Ostrów Mazowiecka

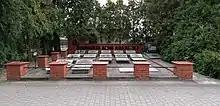
Graves of Home Army soldiers

Ostrów was granted town rights in 1434 by Duke Bolesław IV of Warsaw. Its name comes from the Old Polish word "ostrowa". In 1461 a parish school was founded in the town. In 1514, Duchess Anna Radziwiłł, who is commemorated in the town with a monument, established four annual fairs and a weekly market, boosting the development of Ostrów. In the 16th century Polish King Sigismund II Augustus built a residence in Ostrów. Ostrów was a Polish royal town, administratively located in the Masovian Voivodeship in the Greater Poland Province of the Kingdom of Poland.